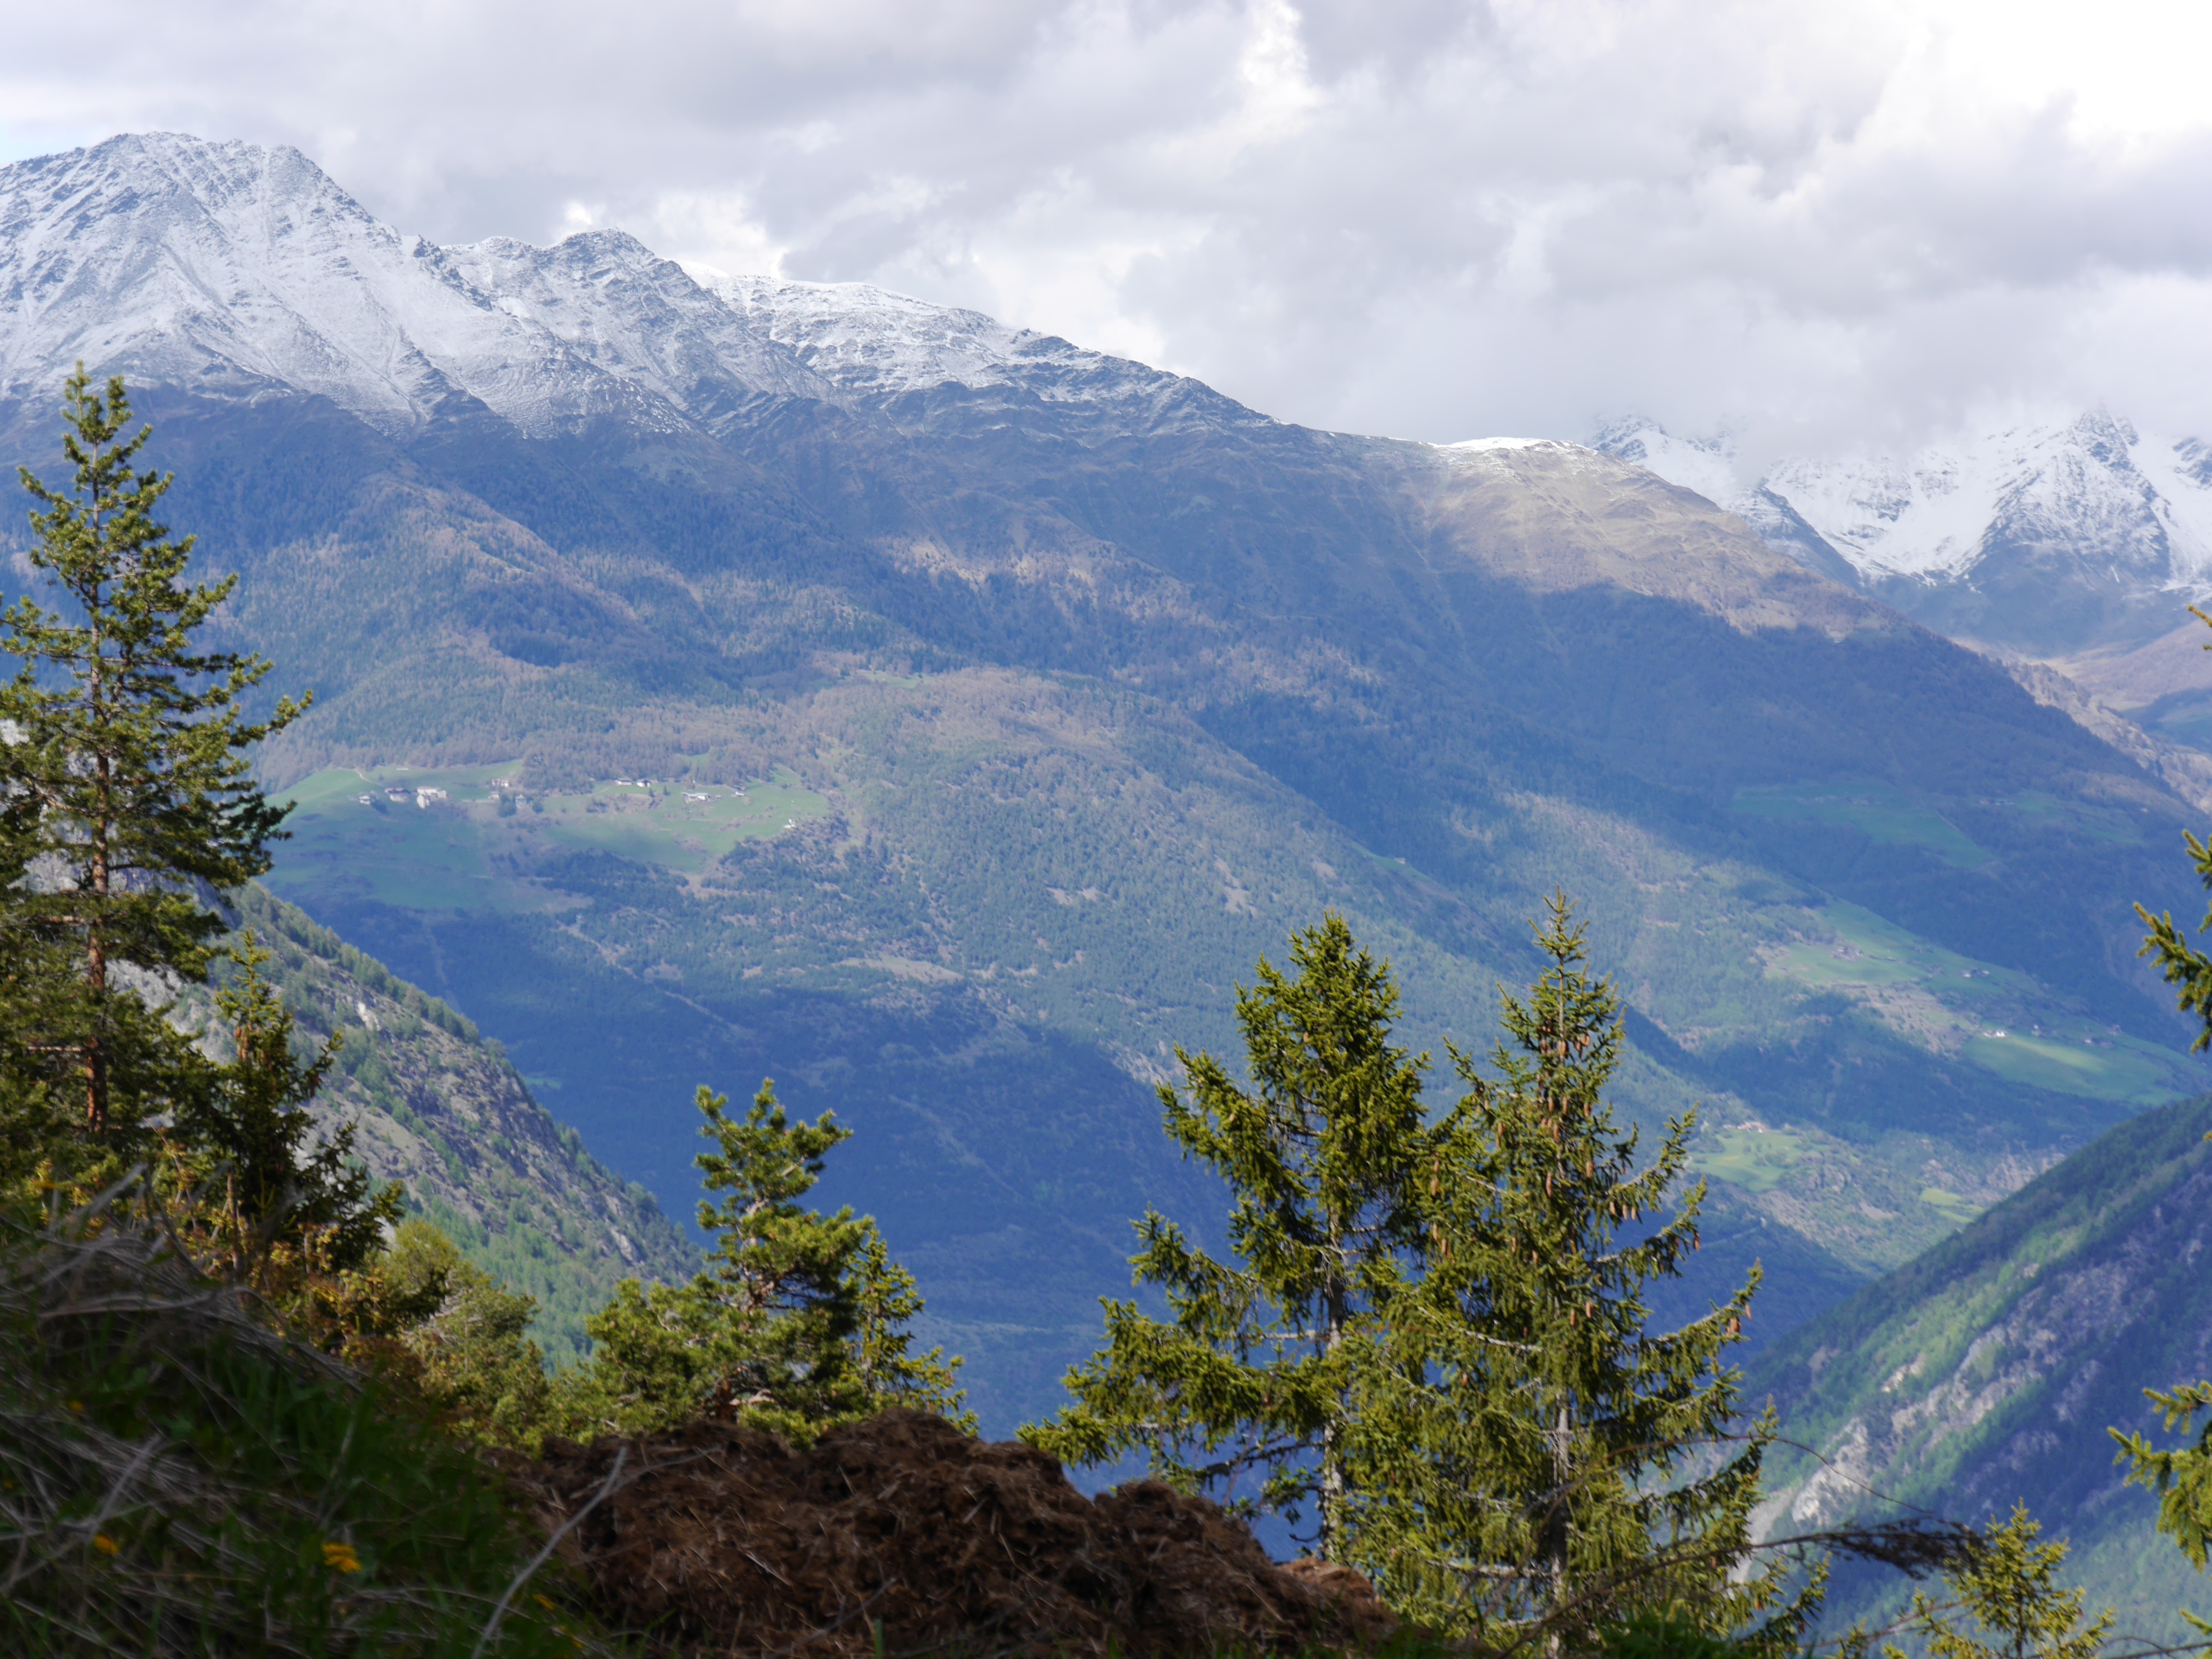
tree, nature, wilderness, walking, mountain, sky, trail, meadow, lake, adventure, valley, mountain range, ridge, clouds, mountains, alps, plateau, fell, ecosystem, landform, mountain pass, tree's dtirol, geographical feature, mountainous landforms